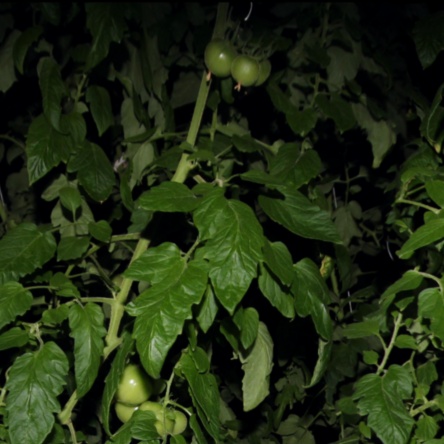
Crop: tomato